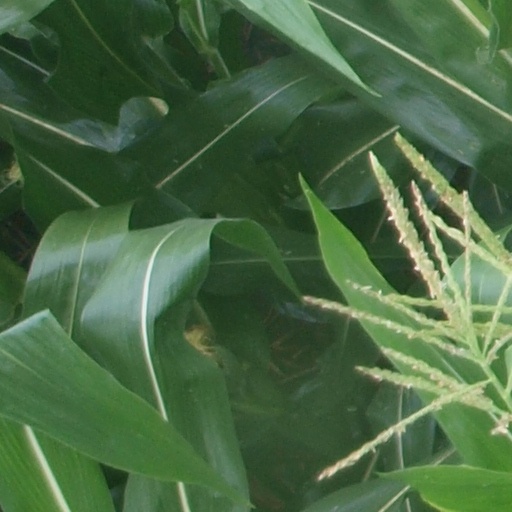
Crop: maize; corn